Sohei Kamiya

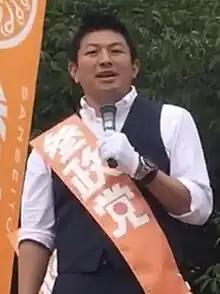
Kamiya in 2022

In 2019, Kamiya launched an online political organization . A year later in March 2020, he formed the political party "Sanseitō" alongside Manabu Matsuda, Yuya Watase, and Tsuneichiro Shinohara, and assumed the position of Secretary General.